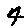
Label: 4